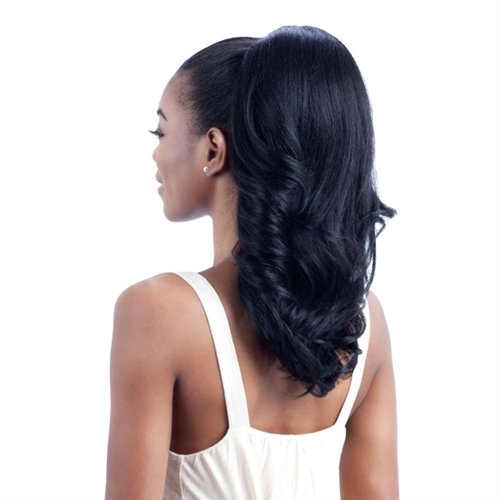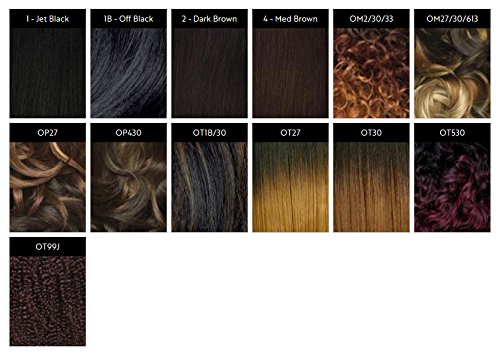
Freetress Equal Synthetic Drawstring Ponytail - Feather Girl-OT99J
Category: All Beauty
Freetress Equal Synthetic Drawstring Ponytail - Feather Girl-OT99J
Features: Synthetic Hair Drawstring Ponytail | Flat iron straight and Curling Iron Safe at 400F | Color Shown on Model: 1B | Premium Futura Fibers